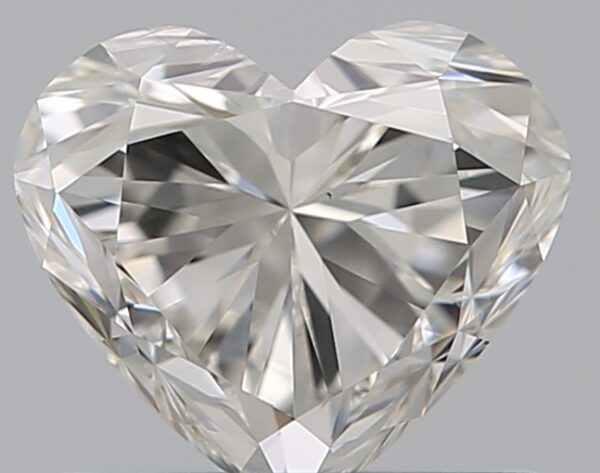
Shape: heart
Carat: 0.72
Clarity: SI1
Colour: I
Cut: GD
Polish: EX
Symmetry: VG
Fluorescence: N
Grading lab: GIA
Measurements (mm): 5.33 x 6.07 x 3.83